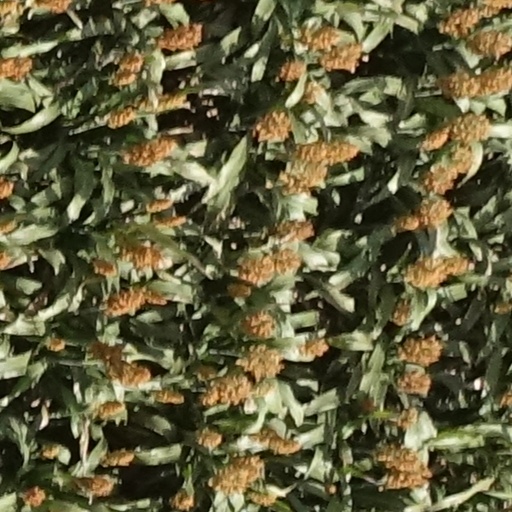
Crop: sorghum